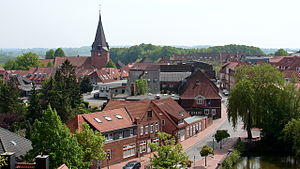
Lütjenburg
Lütjenburg er administrationsby og kommune i det nordlige Tyskland, beliggende i Amt Lütjenburg i den nordøstlige del af Kreis Plön. Kreis Plön ligger i den østlige/centrale del af delstaten Slesvig-Holsten.